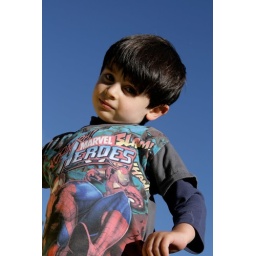
Sam against blue sky